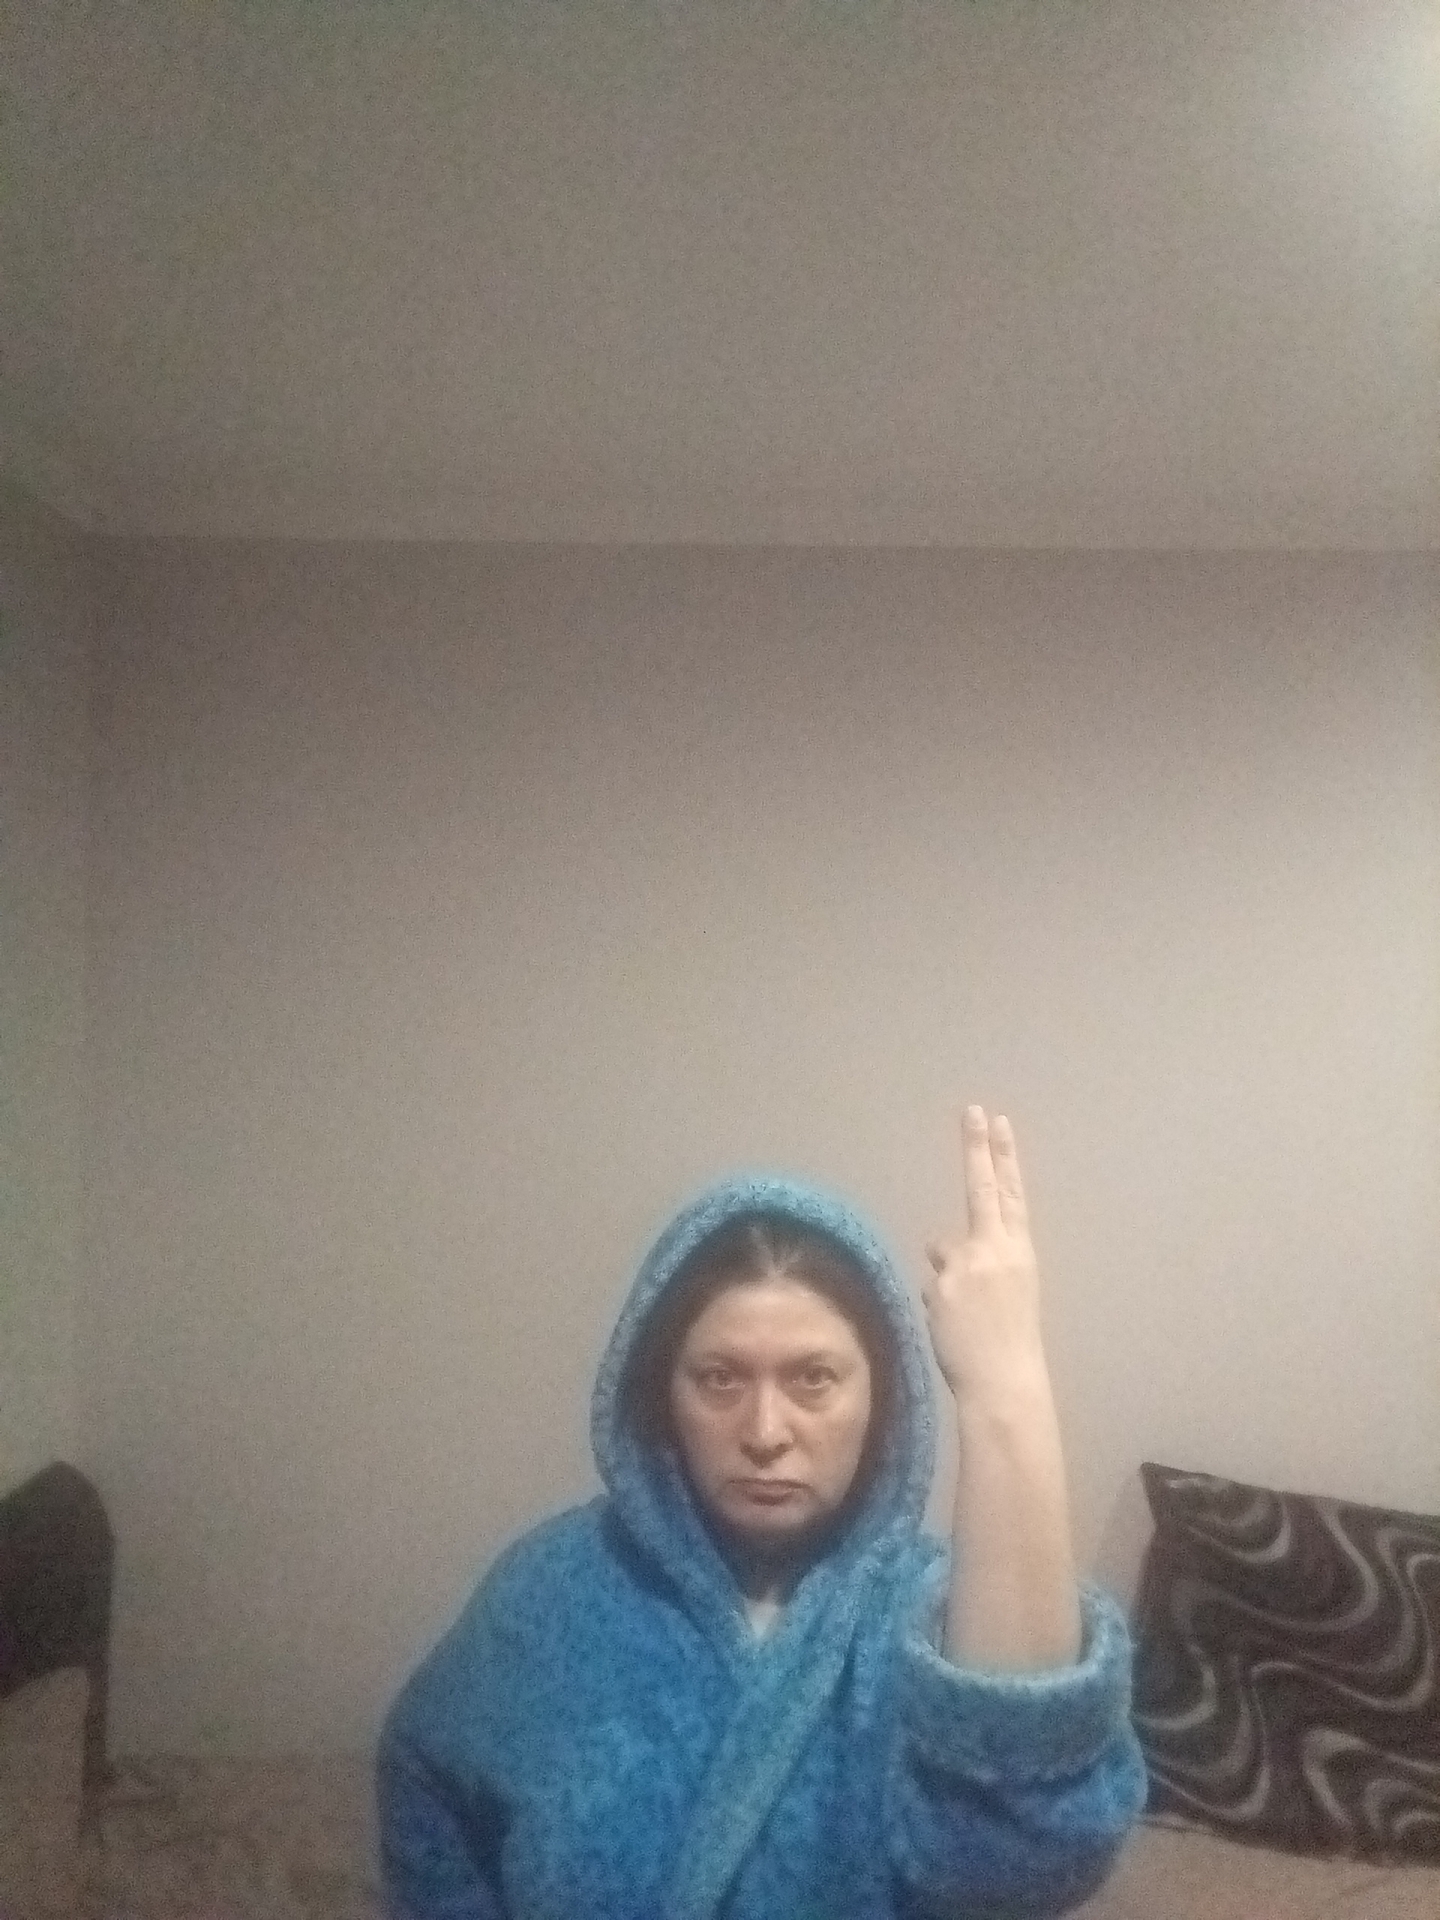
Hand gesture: two_up_inverted